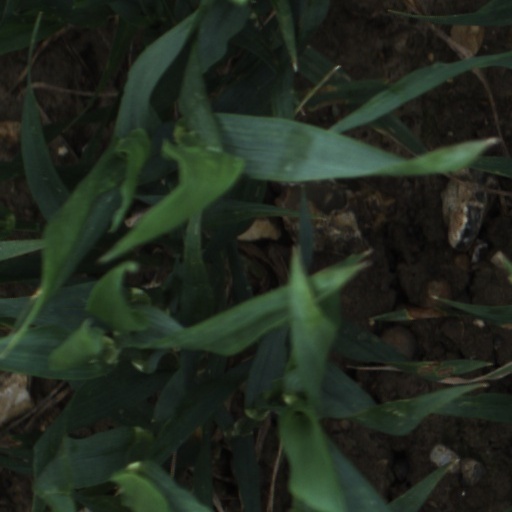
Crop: wheat